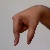
The image shows a hand gesture representing the letter 'Q' in Indian Sign Language.